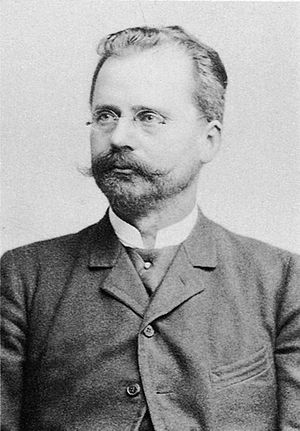
Smør / Historie / Industrialiseringen
Gustaf de Lavals centrifugale mælkeseparator fremskyndede smørfremstillingen.
Smør bliver fremstillet ved at kærne frisk eller fermenteret fløde eller mælk. Kærningen separerer mælkefedtet fra kærnemælken. Det bruges som smørepålæg på brød, til at give grønsager smag og til bagning, i sovs eller til stegning.